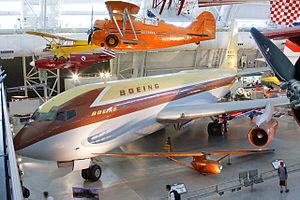
Le Boeing 367-80, surnommé Dash 80, est un avion démonstrateur quadriréacteur conçu par la branche commerciale de Boeing afin de servir de prototype pour l'avion de ligne 707 et pour le ravitailleur KC-135. Apparu au début des années 1950, au moment où les turboréacteurs font leur apparition sur les avions civils, le 367-80 est utilisé pour démontrer la supériorité des avions à réaction par rapport à ceux à hélices.
Le National Air and Space Museum de la Smithsonian Institution à Washington, aux États-Unis, possède la plus grande collection d'avions et de véhicules spatiaux du monde. C'est également un centre de recherches sur l'histoire, les sciences et techniques de l'aviation et du vol spatial, ainsi qu'en sciences planétaires.